2014 Gent–Wevelgem

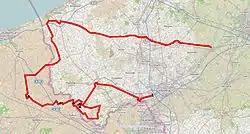
Gent-Wevelgem 2014

As Gent–Wevelgem was a UCI World Tour event, all 18 UCI ProTeams were invited automatically and obligated to send a squad. Seven other squads were given wildcard places, thus completing the 25-team peloton.